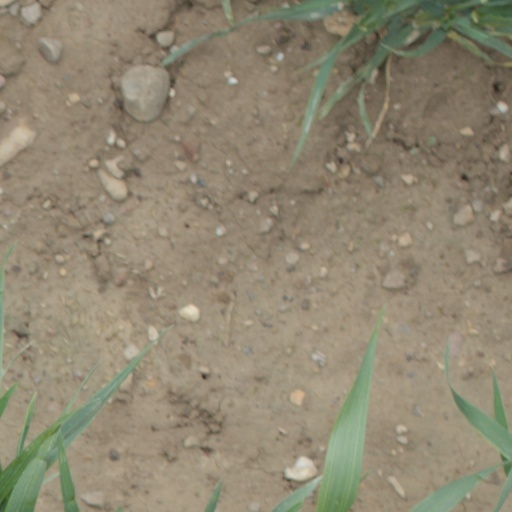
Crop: wheat